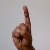
The image shows a hand gesture representing the letter 'D' in Indian Sign Language.